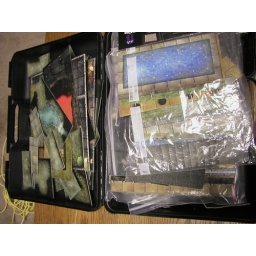
Usually in plastic bags by size.